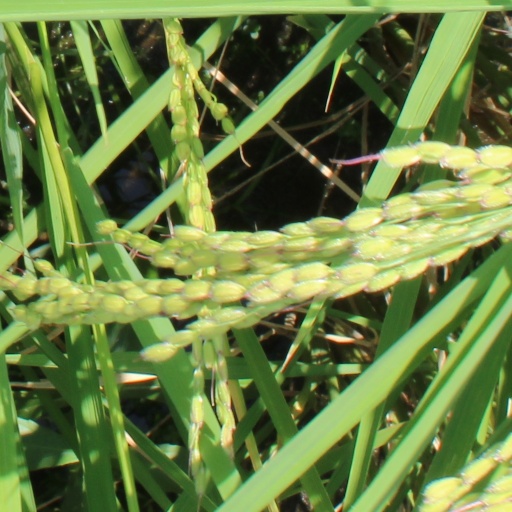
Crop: rice